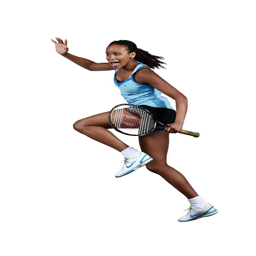
A woman tennis player is in a cropped photo.
A woman wearing a black and blue tennis outfit pretending to leap into the air.
a tennis player holding a racket on a white background
The tennis player is practicing her moves on the court.
A woman running with a racquet in her hand